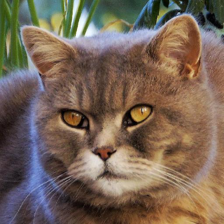
Label: animals